FC Inter Sibiu

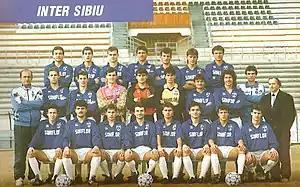
Inter Sibiu's 1990–91 squad that won the Balkans Cup.

In the first part of the 1990s, Inter remained a strong team, even without the support of Nicu Ceaușescu, reaching its peak in 1991, when it obtained the best rank in the history of the club (4th place) and won 1–0 (on aggregate) the Balkans Cup, in a final against Budućnost Titograd, goal scored by Lucian Cotora. After 1991, Inter started to obtain only rankings in the middle of the league table, then, at the end of the 1995–96 season, relegated back in the second division, after 8 years spent in the top-flight of the Romanian football league system.